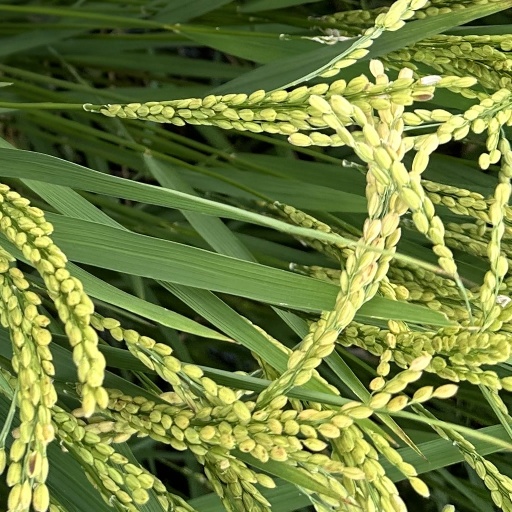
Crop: rice